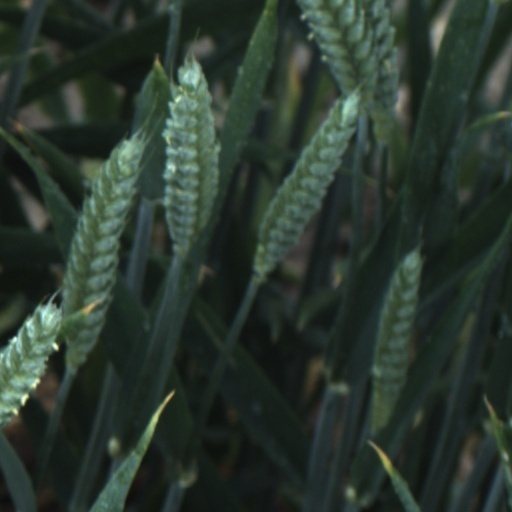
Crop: wheat